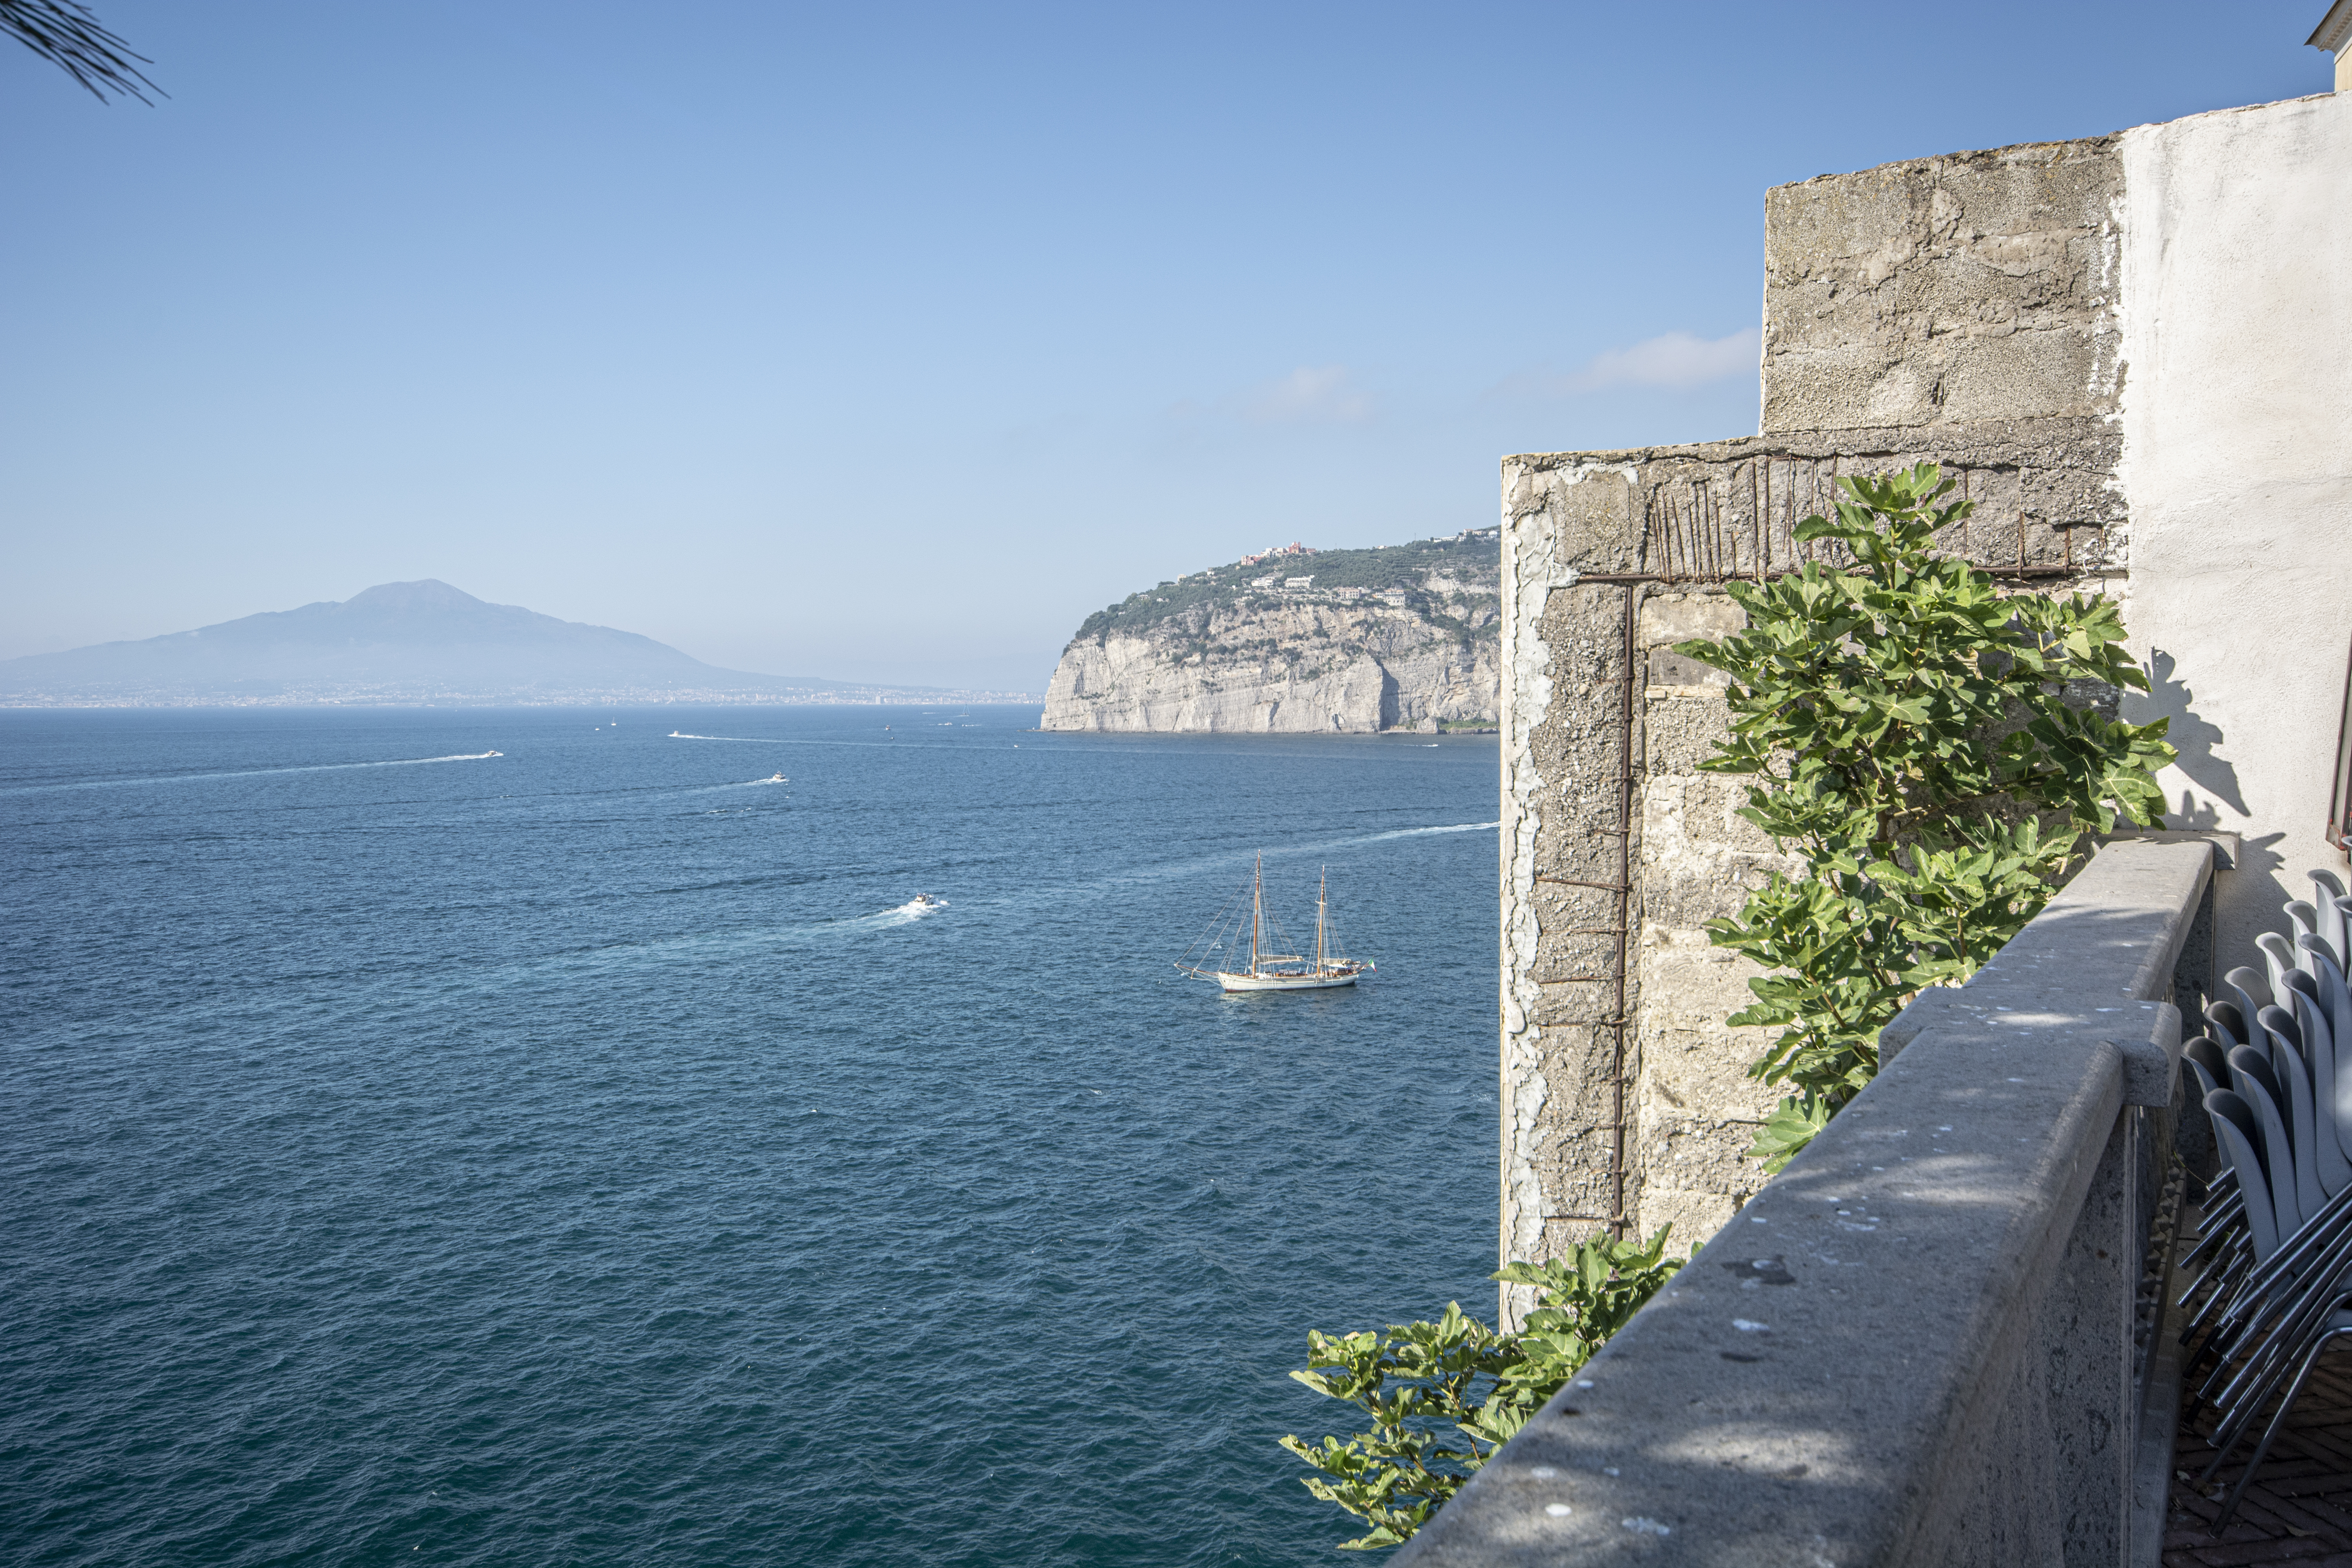
sorrento, italy, summer, coast, sea, vacation, boat, water, sky, water resources, watercraft, coastal and oceanic landforms, terrain, lake, headland, shore, klippe, city, horizon, plant, cape, channel, ocean, bay, mountain, sound, rock, cliff, peninsula, reservoir, inlet, promontory, cove, tourism, art, loch, landscape, stone wall, ship